History of the Isle of Wight

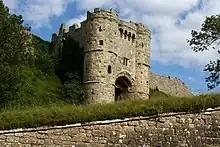
15th century gatehouse of Carisbrooke Castle

On 22 April 1313 the ship "St. Marie" was wrecked in Chale Bay, its cargo of wine plundered by local landowners. This led to the construction of St. Catherine's Oratory by Walter de Godeton, the Lord of Chale, as penance for the crime.